Manila Science High School

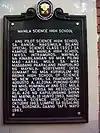
Historical marker installed in 2013

Ramon Magsaysay, the 7th President of the Philippines, was the first to envision a Science High School in the Philippines in his 1956 State of the Nation Address where he underscored the great need of stepping up the development of fundamental and applied research in science and technology which has "long been neglected."